Patrington Rural District

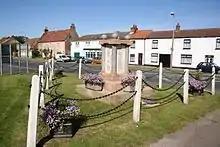
War memorial at Patrington village

Patrington was a rural district in the East Riding of Yorkshire, England, from 1894 to 1935.